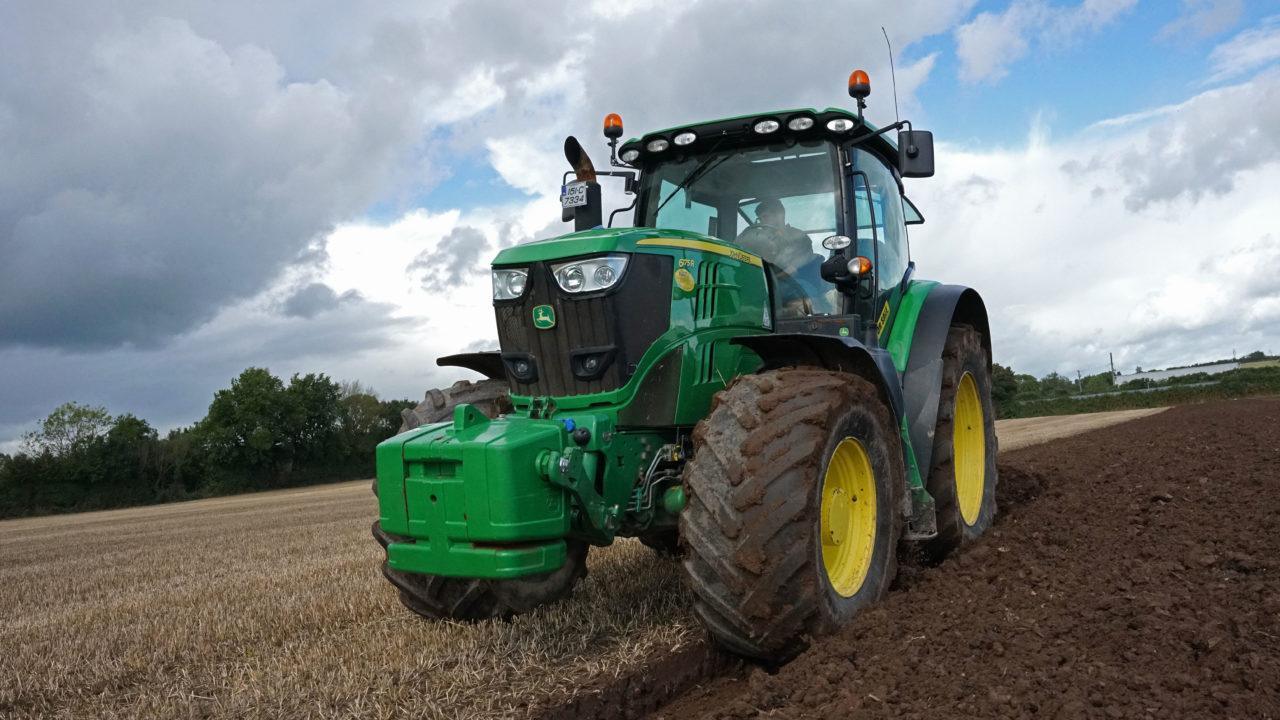
Mashine inayotumika kwenye kilimo cha kisasa aina ya trekta zenye rangi nzuri ya kijani yenye nyeusi, ipo katikati ya shamba kubwa ambalo hupandwa mazao ya biashara ikiendelea kulima na kuandalia wakulima.